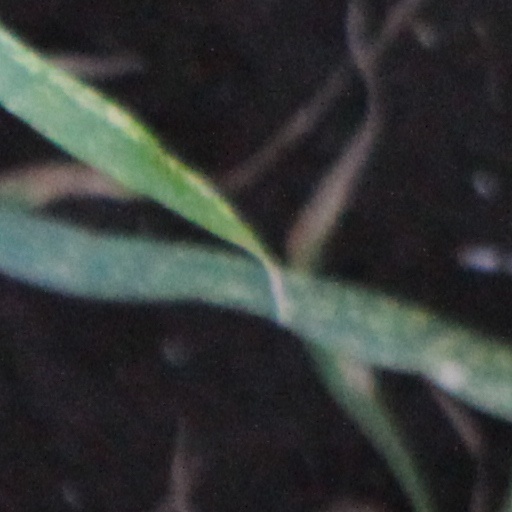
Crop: wheat